Kat Sandler

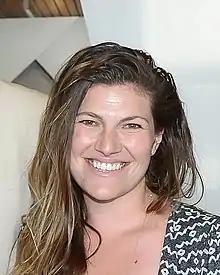
Sandler in 2016

Sandler is perhaps best known for her play "Mustard", for which she was awarded the Dora Mavor Moore Award for Outstanding New Play in 2016. She currently serves as Artistic Director of Theatre Brouhaha in Toronto.